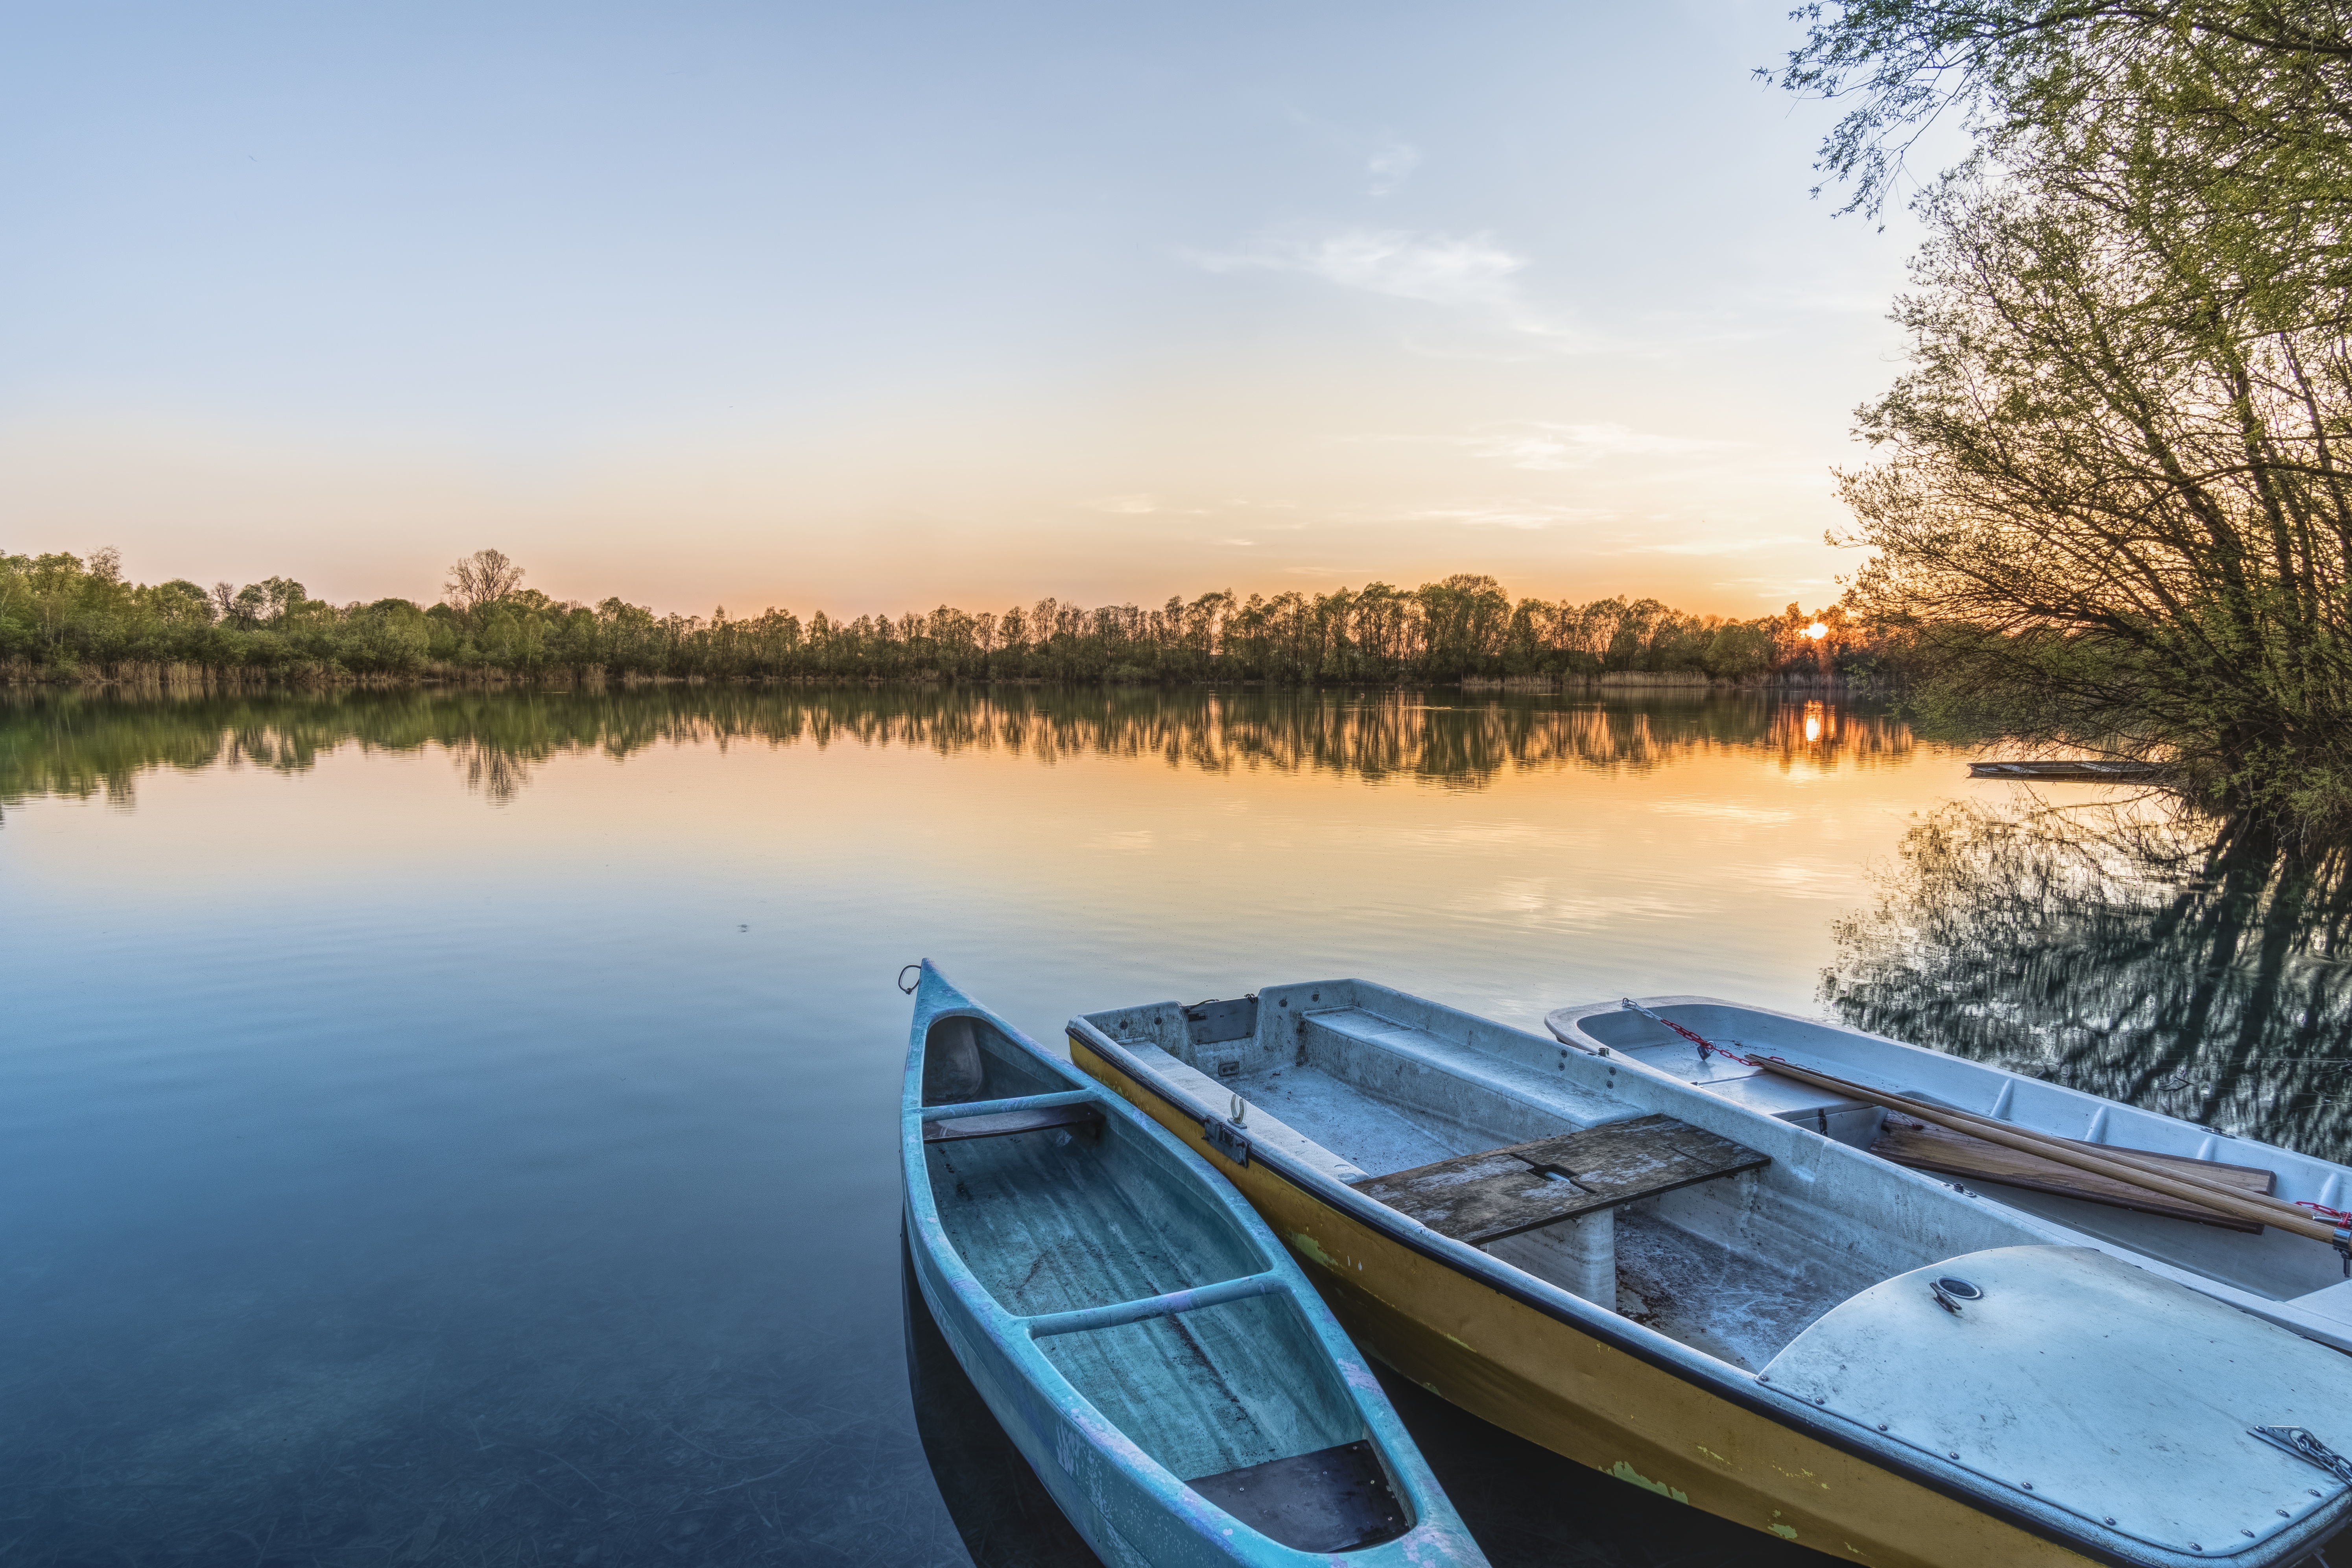
reflection, waterway, water, body of water, sky, river, lake, morning, tree, plant, water transportation, bank, wetland, evening, reservoir, boat, water resources, landscape, bayou, horizon, calm, canal, sunlight, dawn, dock, sunset, recreation